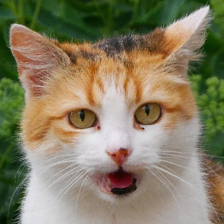
Label: animals